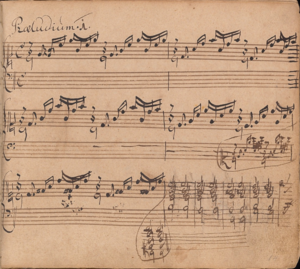
Le prélude en ut majeur, tel qu'il figure dans le Petit livre de Wilhelm Friedemann Bach (1720–1723). À la mesure 6, Bach abandonne l'écriture développée pour ne copier que les accords à cinq sons (seize autres mesures en accords finissent la pièce à la page suivante).
Le prélude et fugue en ut majeur (BWV 846) est le premier couple de préludes et fugues du premier livre du Clavier bien tempéré de Jean-Sébastien Bach, compilé vers 1722.